Jan van Noordt

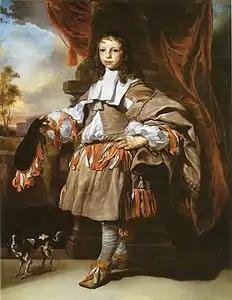
Jan van Noordt, "Portrait of a Young Man with his Dog", 1665. Oil on canvas, 154 × 121 cm, Lyon, Musée des beaux-arts de Lyon (inv. no. B577).

As an independent artist Van Noordt turned his attention to genre themes, especially the pastoral scenes that had become fashionable in Dutch art. In the late 1650s he started to draw portrait patronage, and this evidently allowed him to return to history painting. In the course of the 1660s his style shifted from the dynamic elegance studied from Backer to a ripe and robust style drawing mainly on the Flemish painter Jacob Jordaens, who had recently carried out major commissions in Amsterdam. He drew a commission for portraits from Jan Jacobsz. Hinlopen and Leonora Huydecoper. During these years he taught Johannes Voorhout, among other artists. His production declined after 1672, owing to the general economic downturn in the wake of the Triple Invasion of 1672. He remained a bachelor, and was sharing quarters with his brother Anthonie in 1670. In 1674 he gave his address as the Bloemgracht in the Jordaan district of Amsterdam in 1674, and gave up a small studio nearby on the Egelantiersgracht in 1675. A signed and dated "Rest on the Flight into Egypt" of 1676 is the last recorded trace of him.